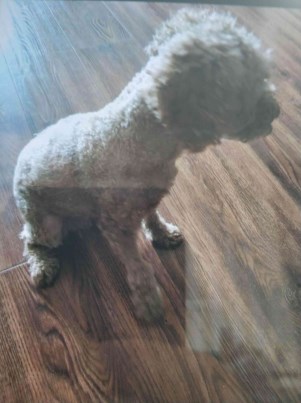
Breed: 7449-n000128-teddy